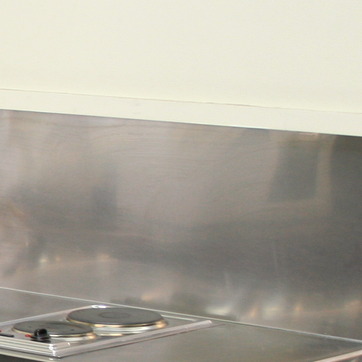
Material: metal